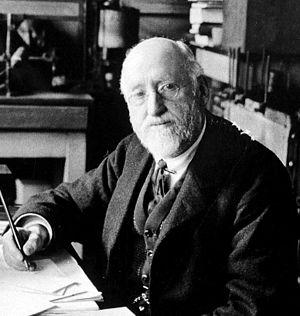
Sir William Maddock Bayliss était un physiologiste anglais et pionnier en endocrinologie.